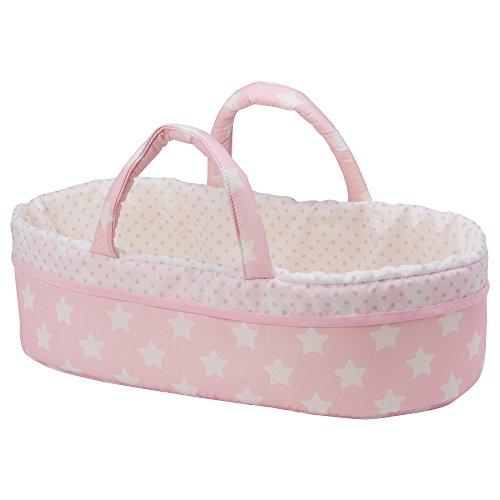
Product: Adora Adoption Baby Essentials “It's a Girl” 16 Inch Girl Clothing Toy Gift Set for 3 Year Old Kids and up
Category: Toys & Games | Dolls & Accessories | Dolls
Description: Adora’s Adoption Baby Essentials Gift Set have the Adora Difference 100% Machine Washable, Safety Tested, BPA Free, Non-Toxic, Hypoallergenic, and Made with Love.
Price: $38.98
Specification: ProductDimensions:21x15x2.5inches|ItemWeight:3.52ounces|ShippingWeight:1.6pounds(Viewshippingratesandpolicies)|ASIN:B07DNV4733|Itemmodelnumber:2181210|Manufacturerrecommendedage:3yearsandup